Pavia

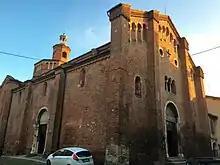
Church of San Teodoro

In 1814, it again came under Austrian administration. In 1818 the works on the Naviglio Pavese were completed: the canal, conceived as a waterway between Milan, Pavia and Ticino and as an irrigation canal, contributed to the development of the city, so much so that a few years after its construction, in 1821, Borgo Calvenzano was built behind the Visconti Castle, a long series of arcaded buildings where there were warehouses, taverns, shipping and customs offices, hotels, stables, all in support of inland navigation. In 1820 the first steamships began to operate in the Pavia dock and, between 1854 and 1859, the Österreichischer Lloyd organized a regular navigation line, again using steamships, between Pavia, Venice and Trieste. With the Second War of Italian Independence (1859) and the unification of Italy one year later, Pavia passed, together with the rest of Lombardy, to the Kingdom of Italy. In 1894 Albert Einstein's father moved to Pavia to start a business supplying electrical materials, the Einstein. The Einsteins lived in the city in the same building (Palazzo Cornazzani) where Ugo Foscolo and Ada Negri had lived. The young Albert came to the family several times between 1895 and 1896. During his time in Italy he wrote a short essay with the title "On the Investigation of the State of the Ether in a Magnetic Field".